Cornelius Jadwin

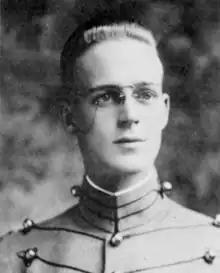
At West Point in 1919

Cornelius Comegys Jadwin II (March 22, 1896 – March 3, 1982) was an American equestrian. He competed in two events at the 1936 Summer Olympics.